Glycon

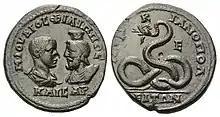
Pentassarion issued under Roman emperor Philip II. in Marcianopolis. Reverse showing a Glycon coiled left, with beard.

In short order, Glycon worship was found throughout the vast area between the Danube and Euphrates. Beginning late in the reign of Antoninus Pius and continuing into the 3rd century, official Roman coins were struck in honor of Glycon, attesting his popularity. The Roman currency bearing the image of Glycon is known to have been in active circulation during 3rd century AD, however it is unknown if some of them were produced in this time period or if they remained in use after being produced earlier, during Alexander's life (c.105-c.170).